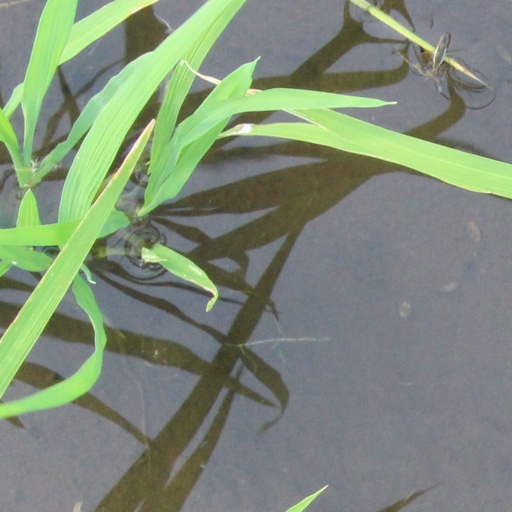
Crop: rice